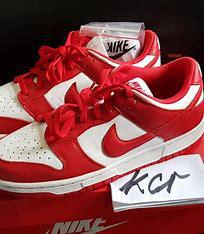
Brand: Nike
Model: Dunk Retro